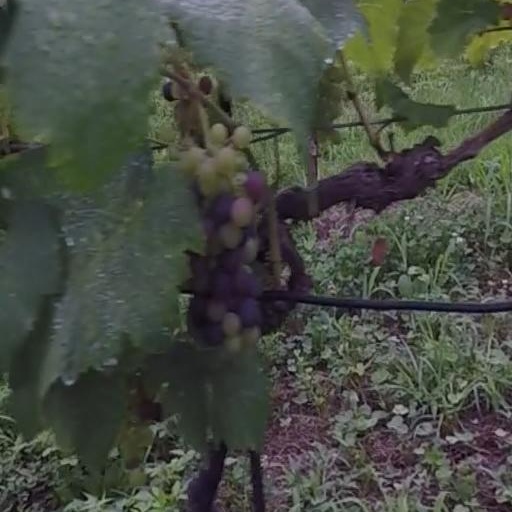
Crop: grape